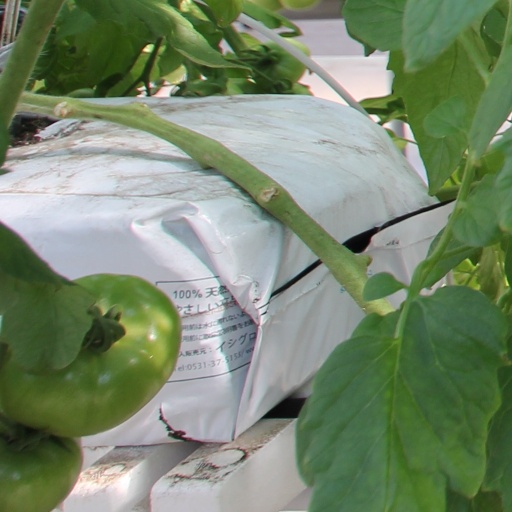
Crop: tomato